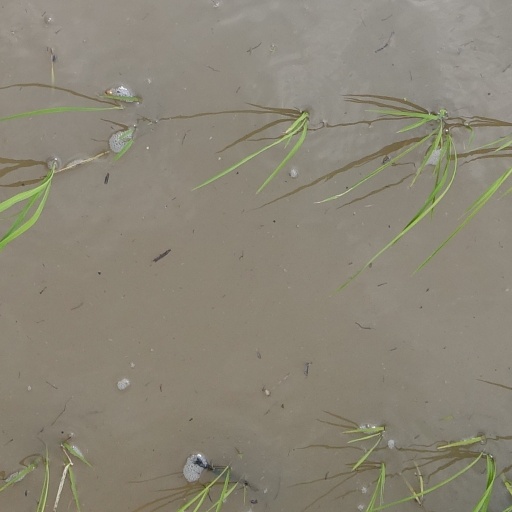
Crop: rice